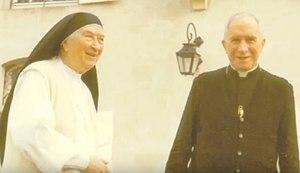
Mère Marie-Gabriel et son frère, Mgr Lefebvre dans les années 1980.
La congrégation des Sœurs de la Fraternité Saint-Pie-X est un institut religieux qui allie la vie active à la vie contemplative.
Marcel Lefebvre, né le 29 novembre 1905 à Tourcoing et mort le 25 mars 1991 à Martigny, est un homme d'Église français.